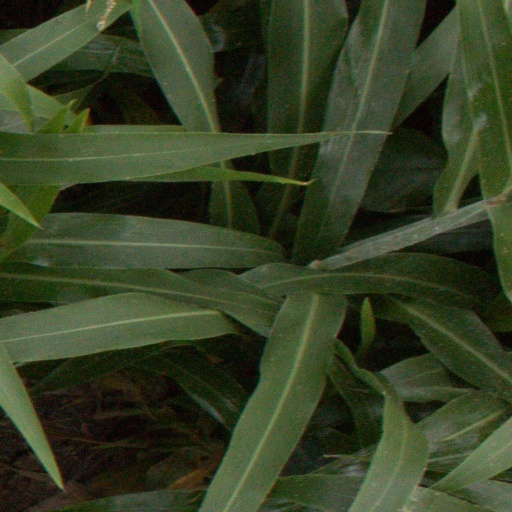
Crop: sorghum